Ultra Galaxy Fight

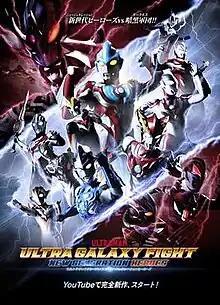
The official Japanese version of the poster, with Ultra Dark Killer, New Generation Heroes, Ultraman Zero, Ultraman Ribut, Ultrawoman Grigio, X Darkness and Geed Darkness.

is a Japanese online miniseries produced by Tsuburaya Productions, based on the low-budget series "Ultra Fight" while being marketed for worldwide audiences through YouTube in both Japanese and English versions for viewers overseas. It was originally released from September 29, 2019, while coinciding with the television broadcast of "Ultraman Taiga". Eight months after it ended, the series was announced to receive a sequel story in November 2020, followed by the third entry in 2022.